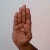
The image shows a hand gesture representing the letter 'B' in Indian Sign Language.